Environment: real
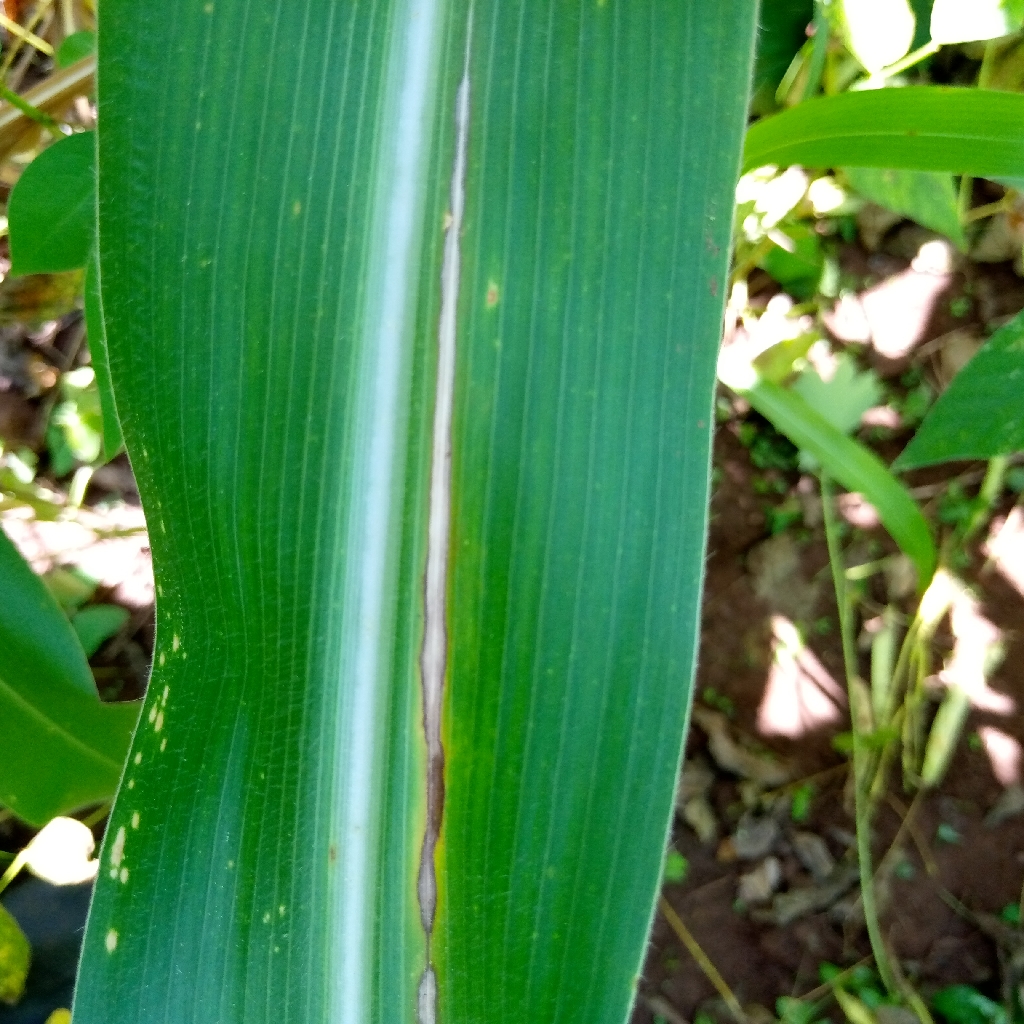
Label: northern_corn_leaf_blight